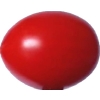
Label: tomato_cherry_red